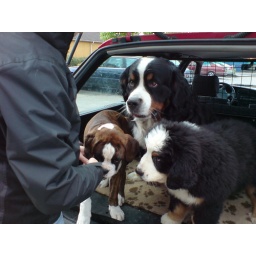
Three dogs in the car